Product placement

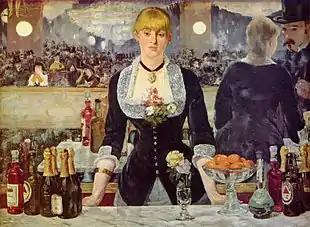
"A Bar at the Folies-Bergère" by Édouard Manet may be an early example of product placement. The distinctive label and shape of two bottles allow them to be identified as Bass beer

Product placement, also known as embedded marketing, is a marketing technique where references to specific brands or products are incorporated into another work, such as a film or television program, with specific promotional intent. Much of this is done by loaning products, especially when expensive items, such as vehicles, are involved. In 2021, the agreements between brand owners and films and television programs were worth more than US$20 billion.